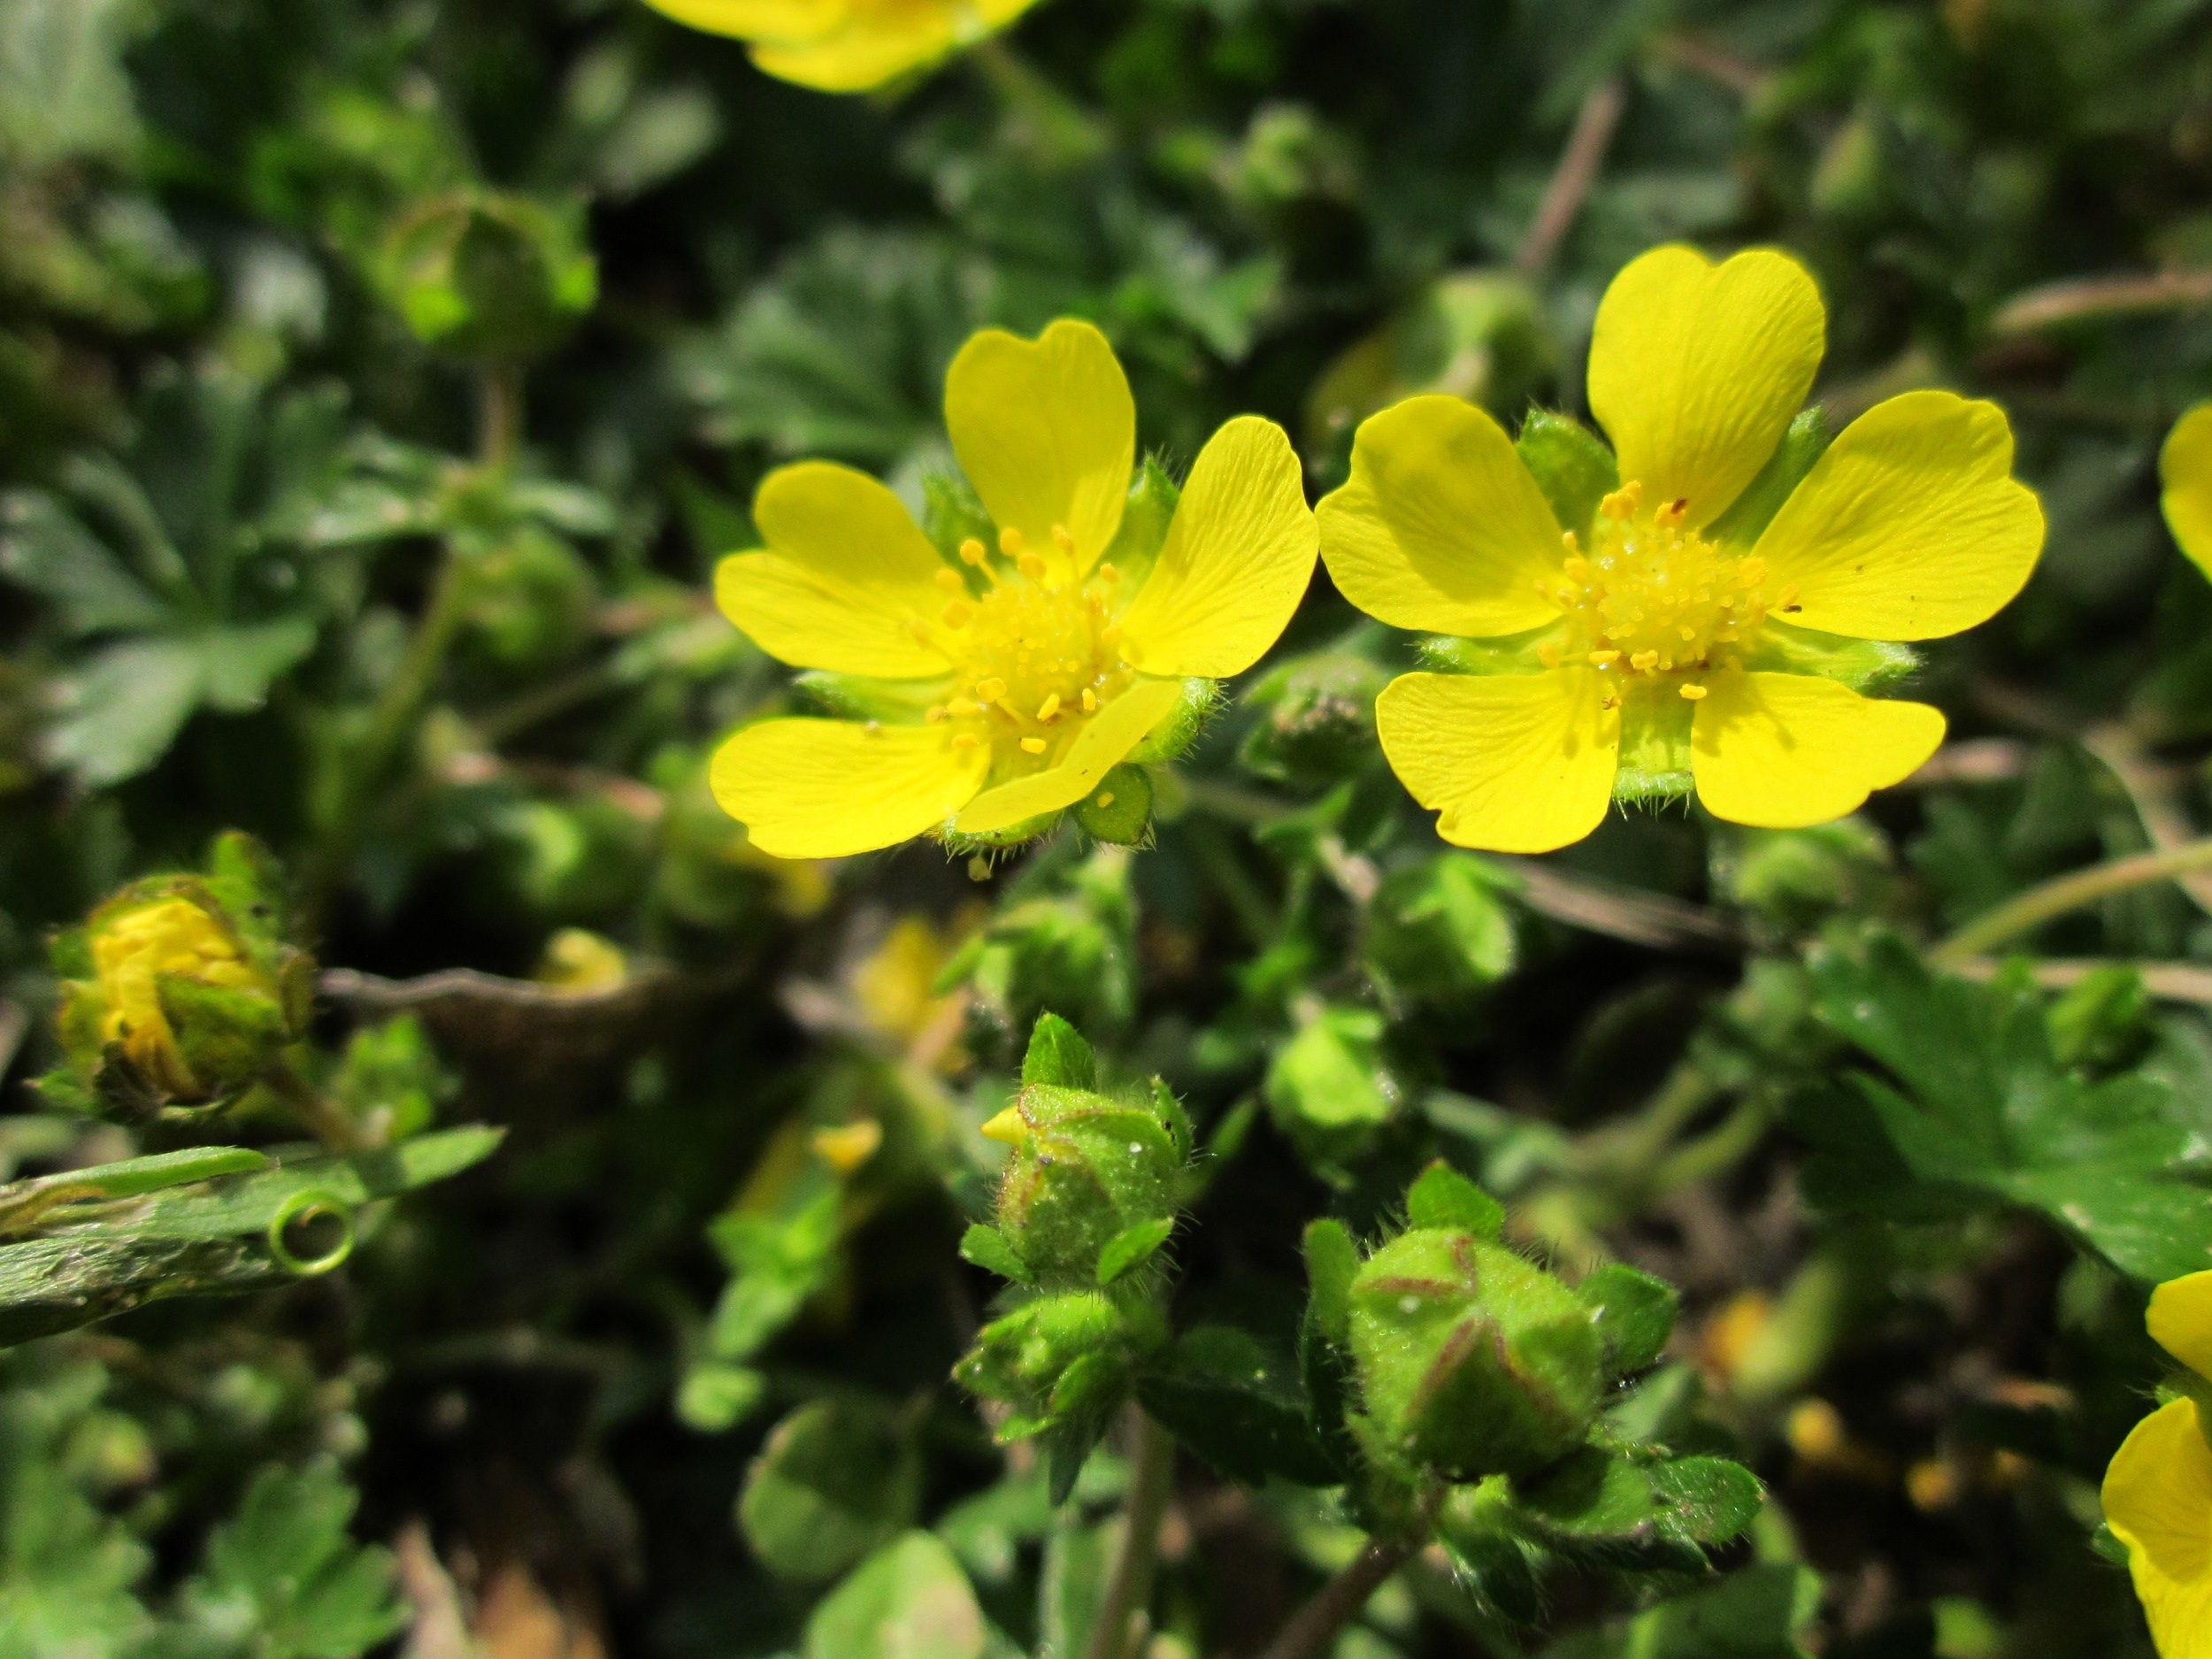
plant, flower, macro, botany, yellow, flora, wildflower, species, evening primrose, macro photography, inflorescence, flowering plant, subshrub, annual plant, potentilla neumanniana, spring cinquefoil, land plant, large flowered evening primrose, common tormentil, chelidonium, spotted cinque